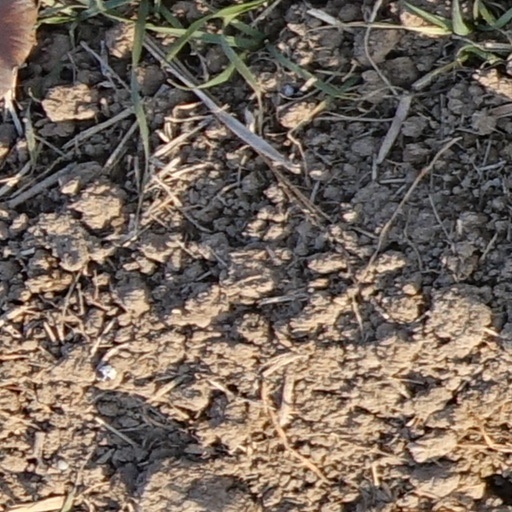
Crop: wheat